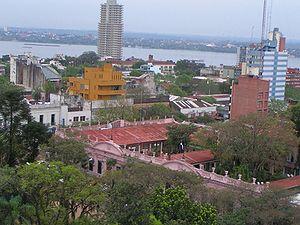
Posadas est une ville d'Argentine et la capitale de la province de Misiones ainsi que le chef-lieu du département Capital de la province. Elle est construite sur la rive gauche du grand fleuve Paraná, au sud-ouest de la province et face à la ville paraguayenne d'Encarnación.